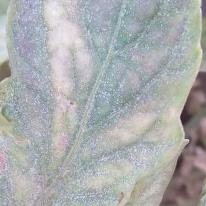
Crop: Tomato
Condition: mite-d